De Legibus

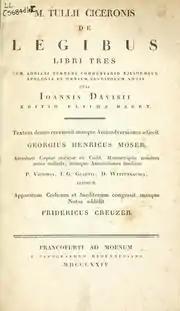
1824 edition of Book III, edited by Georg Heinrich Moser and Georg Friedrich Creuzer.

Book Three, where the manuscript breaks off, is Cicero's enumeration of the set up of the government, as opposed to the religious laws of the previous book, that he would advocate as the basis for his reformed Roman state.